Arameans

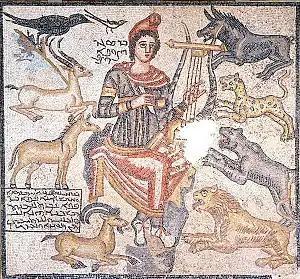
Ancient mosaic from Edessa in Osroene (2nd century AD) with inscriptions in early Edessan Aramaic

Arameans were mostly defined by their use of the West Semitic Old Aramaic language (1100 BC – 200 AD), which was first written using the Phoenician alphabet, but over time modified to a specifically-Aramaic alphabet.